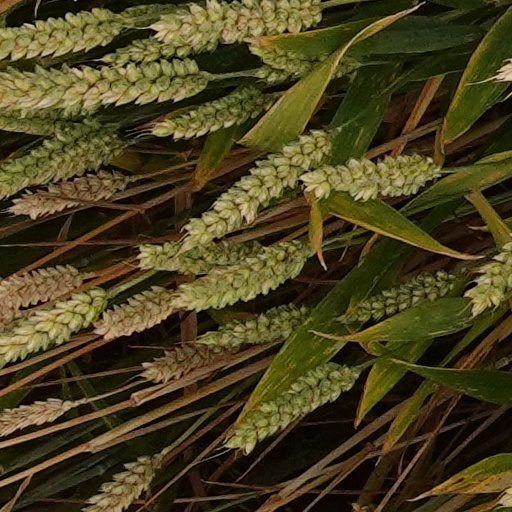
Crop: wheat